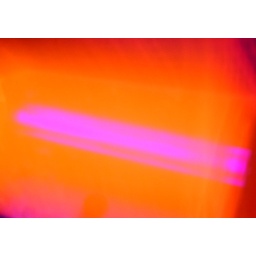
The blacklight with an orange cup being waved around in front of it.